Soe Thein

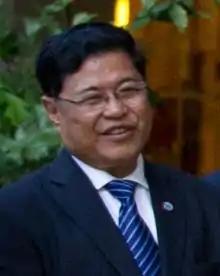
Soe Thein in 2012

Soe Thein (born 7 September 1949 in Rangoon, Burma), also spelt Soe Thane, served as Minister of the President's Office of Myanmar (Burma) between 2011 and 2016 and as Minister of Industry 2 in 2010-2012. He is a retired Vice Admiral and previously served as the Commander in Chief of the Myanmar Navy. He also served as the Chairman of the Myanmar Investment Commission from 2010 to 2013.